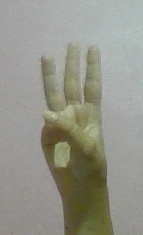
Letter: thaa